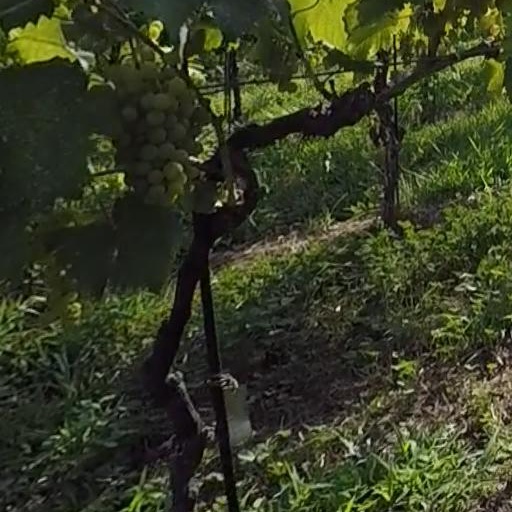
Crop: grape